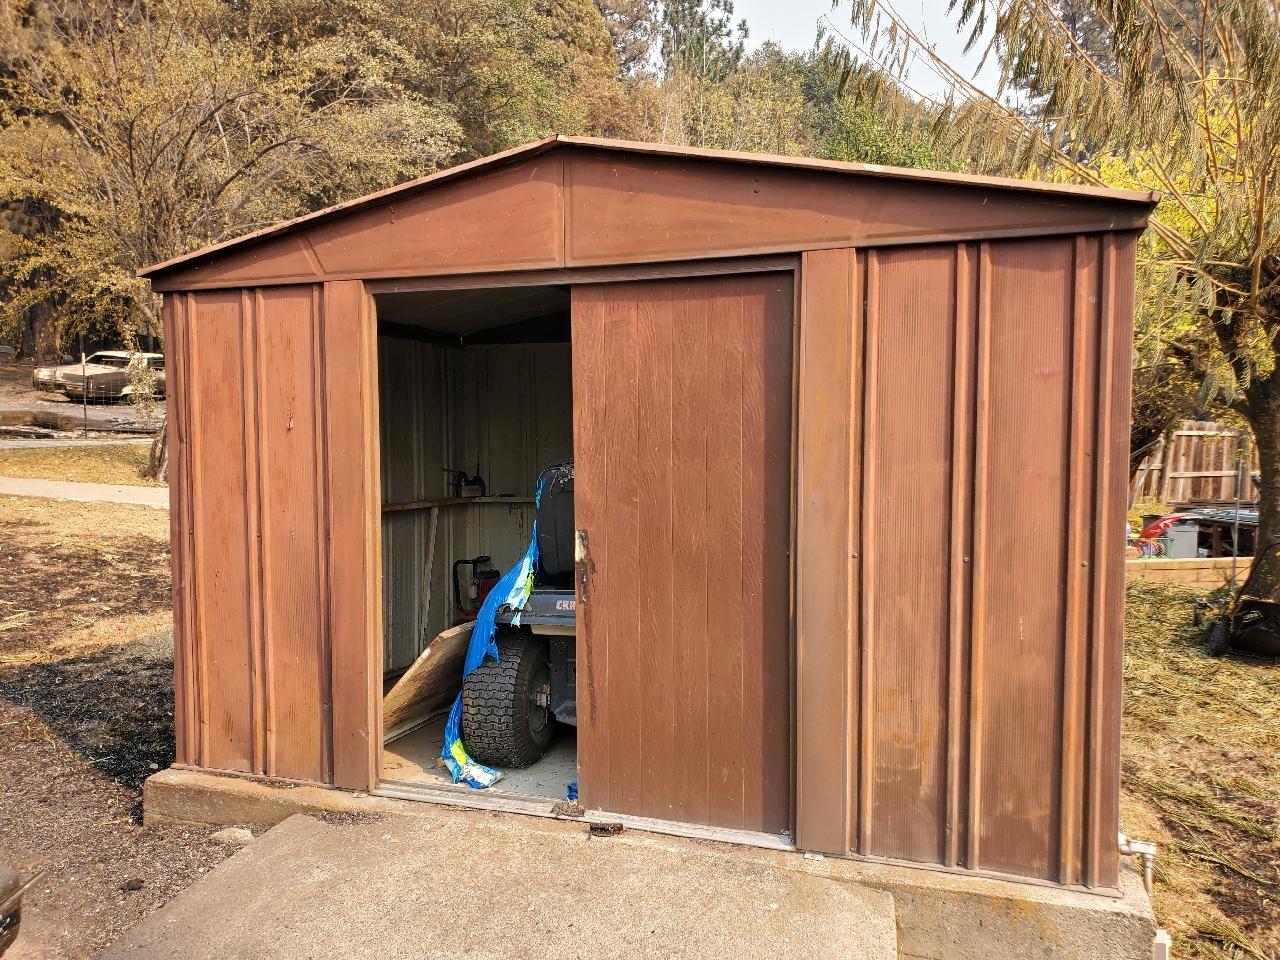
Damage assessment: affected